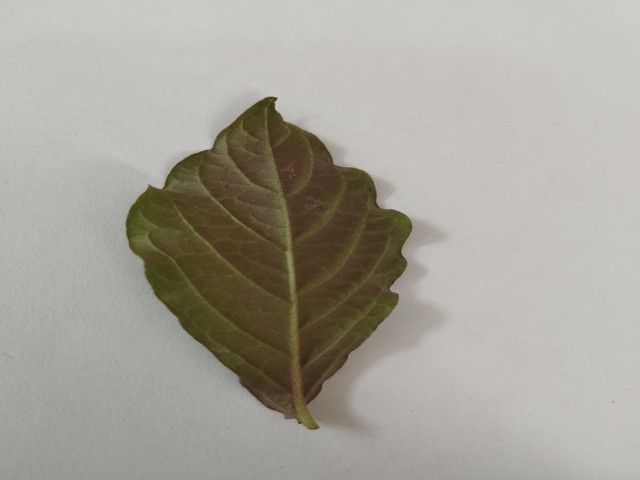
Plant: apang